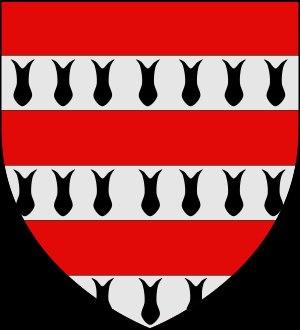
Ceci est une liste des comtes de Razès, qui ont gouverné le comté de Razès, un des comtés méridionaux du Haut Moyen Âge, entre la fin du VIIIᵉ siècle et le début du XIᵉ siècle, puis des vicomtes de Razès, qui en ont assumé la direction jusqu'en 1247 :
881-897 : Rainard Iᵉʳ, vicomte de Béziers.
972 : Bernard Aton II, vicomte d'Albi et de Nîmes
L'Albigeois est le nom donné à l'ancienne vicomté d'Albi, région historique qui faisait partie de la province du Languedoc.
881-897 : Rainard Iᵉʳ, vicomte de Béziers.